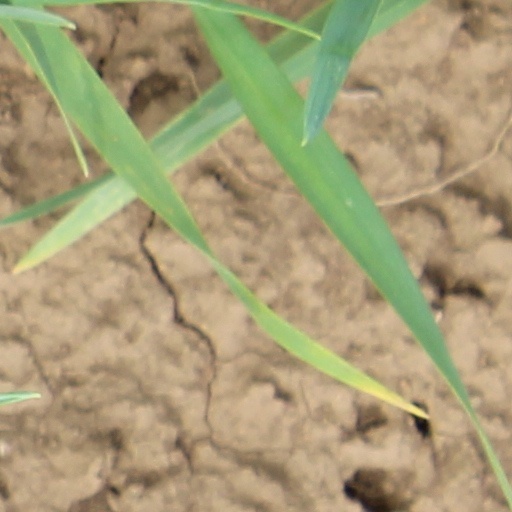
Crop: wheat